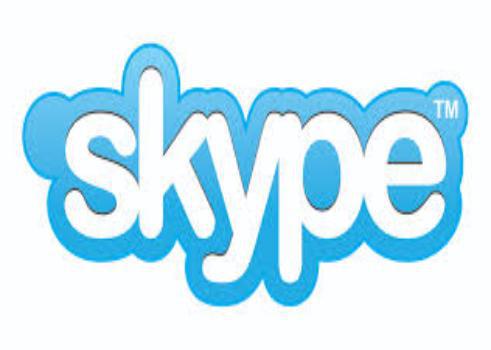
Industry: Others